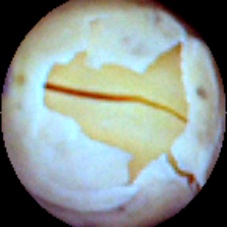
Label: Skin-damaged